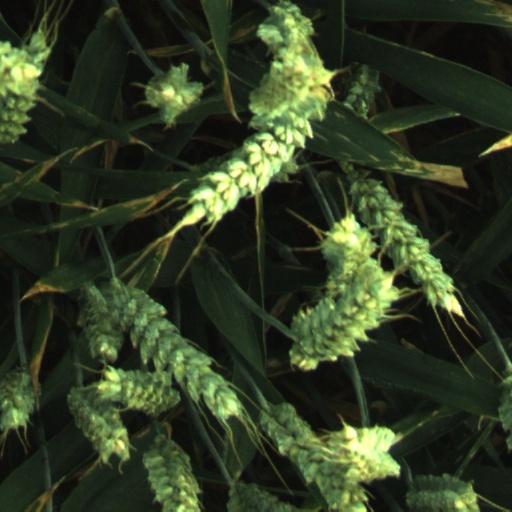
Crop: wheat